Aydın Province

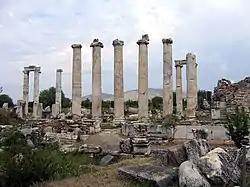
Temple of Aphrodite in Aphrodisias

The coastal towns of Didim and Kuşadası in particular are tourist resorts. Kuşadası is near to the Dilek Peninsula - Büyük Menderes Delta National Park, while Didim has a temple of Apollo, beaches, and the ancient ruins of Miletos nearby. The province contains archeological sites, including the ancient Carian cities of Alinda and Alabanda.